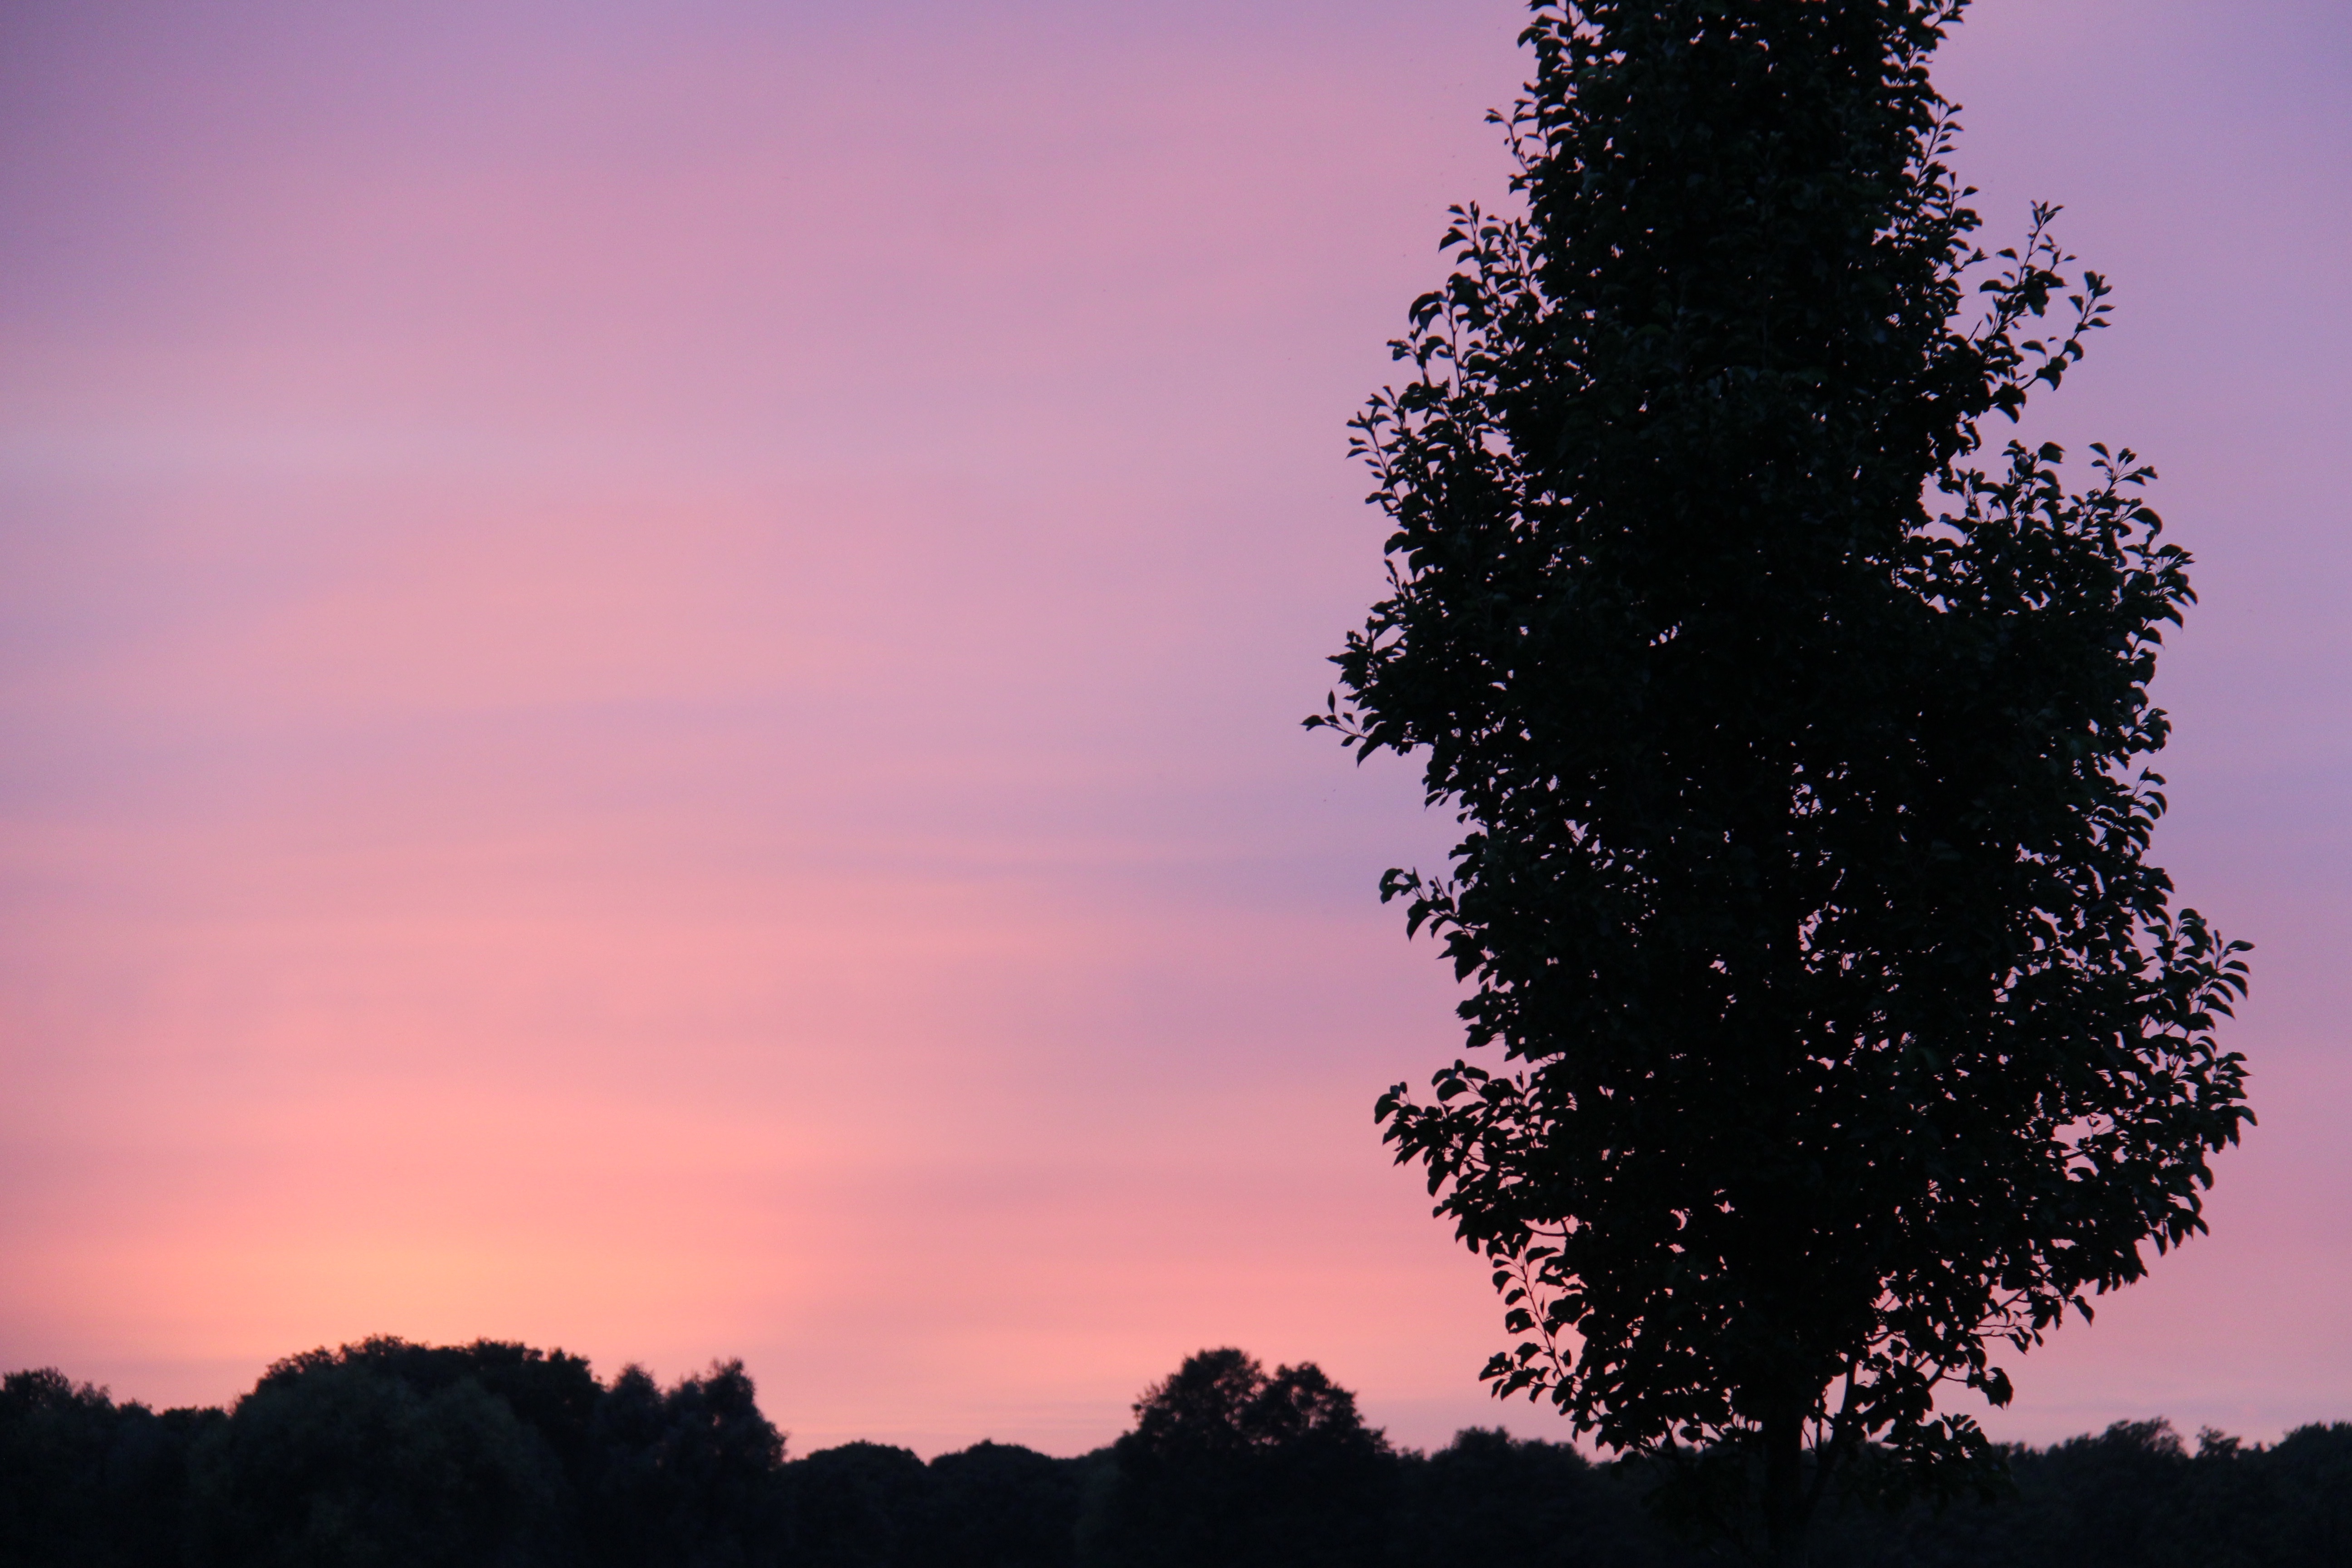
tree, nature, horizon, cloud, plant, sky, sunrise, sunset, sunlight, morning, dawn, atmosphere, dusk, evening, afterglow, atmospheric phenomenon, woody plant, red sky at morning